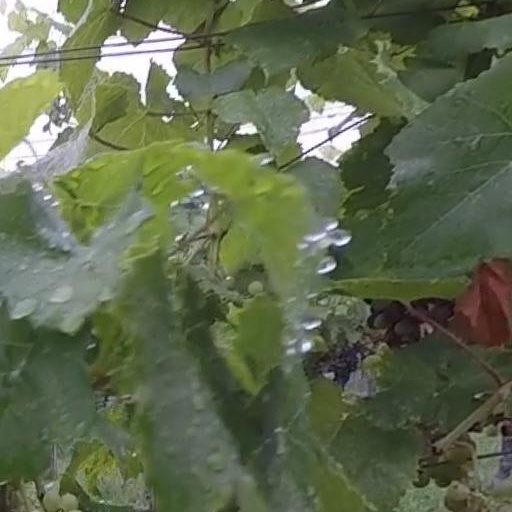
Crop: grape